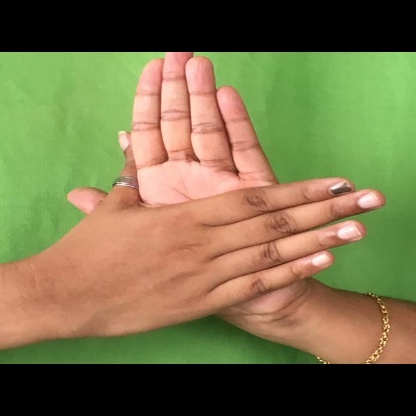
Mudra: Chakra